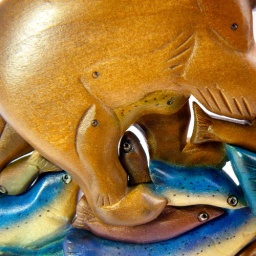
fish in the bear